Computer case screws

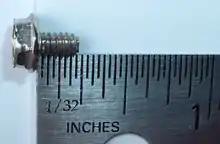
The #6-32 UNC screw has a thread pitch of.

The #6-32 UNC is a UTS screw specifying a major thread diameter of which is defined as ; and (threads per inch) which equates to a thread pitch of . The optional UNC specification indicates the standard coarse thread is used which is defined for #6 screws as 32 tpi rendering 'UNC' redundant, however it may be seen when other specifications such as plating or other treatments are also specified. It is by far the most common screw found inside computer cases. It commonly appears in lengths of and or less often. Non-standard metricized lengths such as are also sometimes encountered. Nearly every brand new computer case comes with a bag of these. They are commonly used for the following purposes, however there are many exceptions: